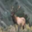
Label: deer